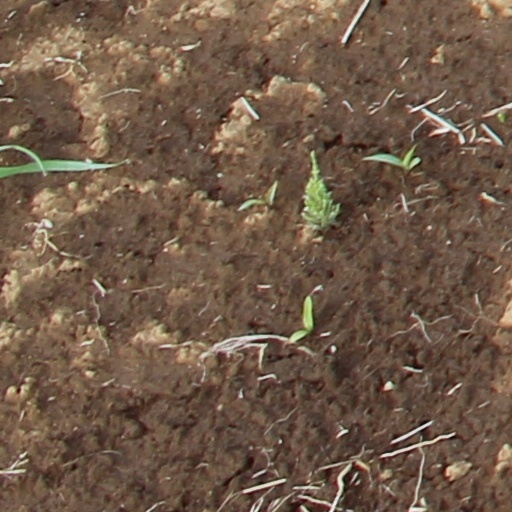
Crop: wheat